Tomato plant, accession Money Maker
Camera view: vertical (180 deg); turntable rotation: 210 degrees
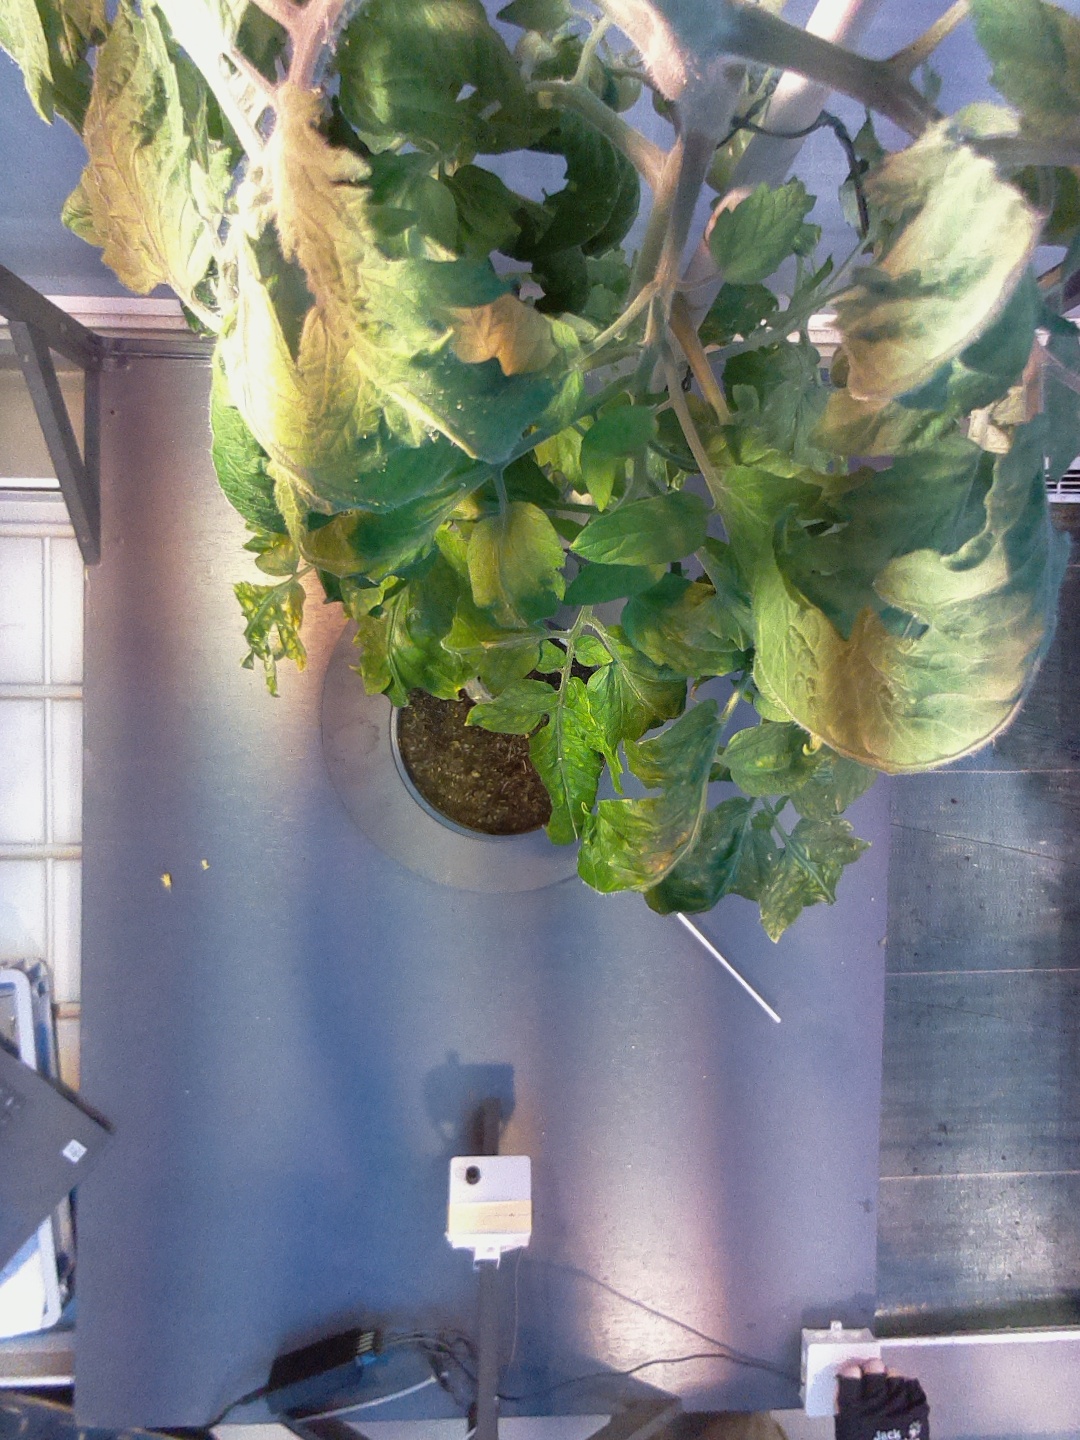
BBCH growth stage 76: 60%-70% of final fruit size